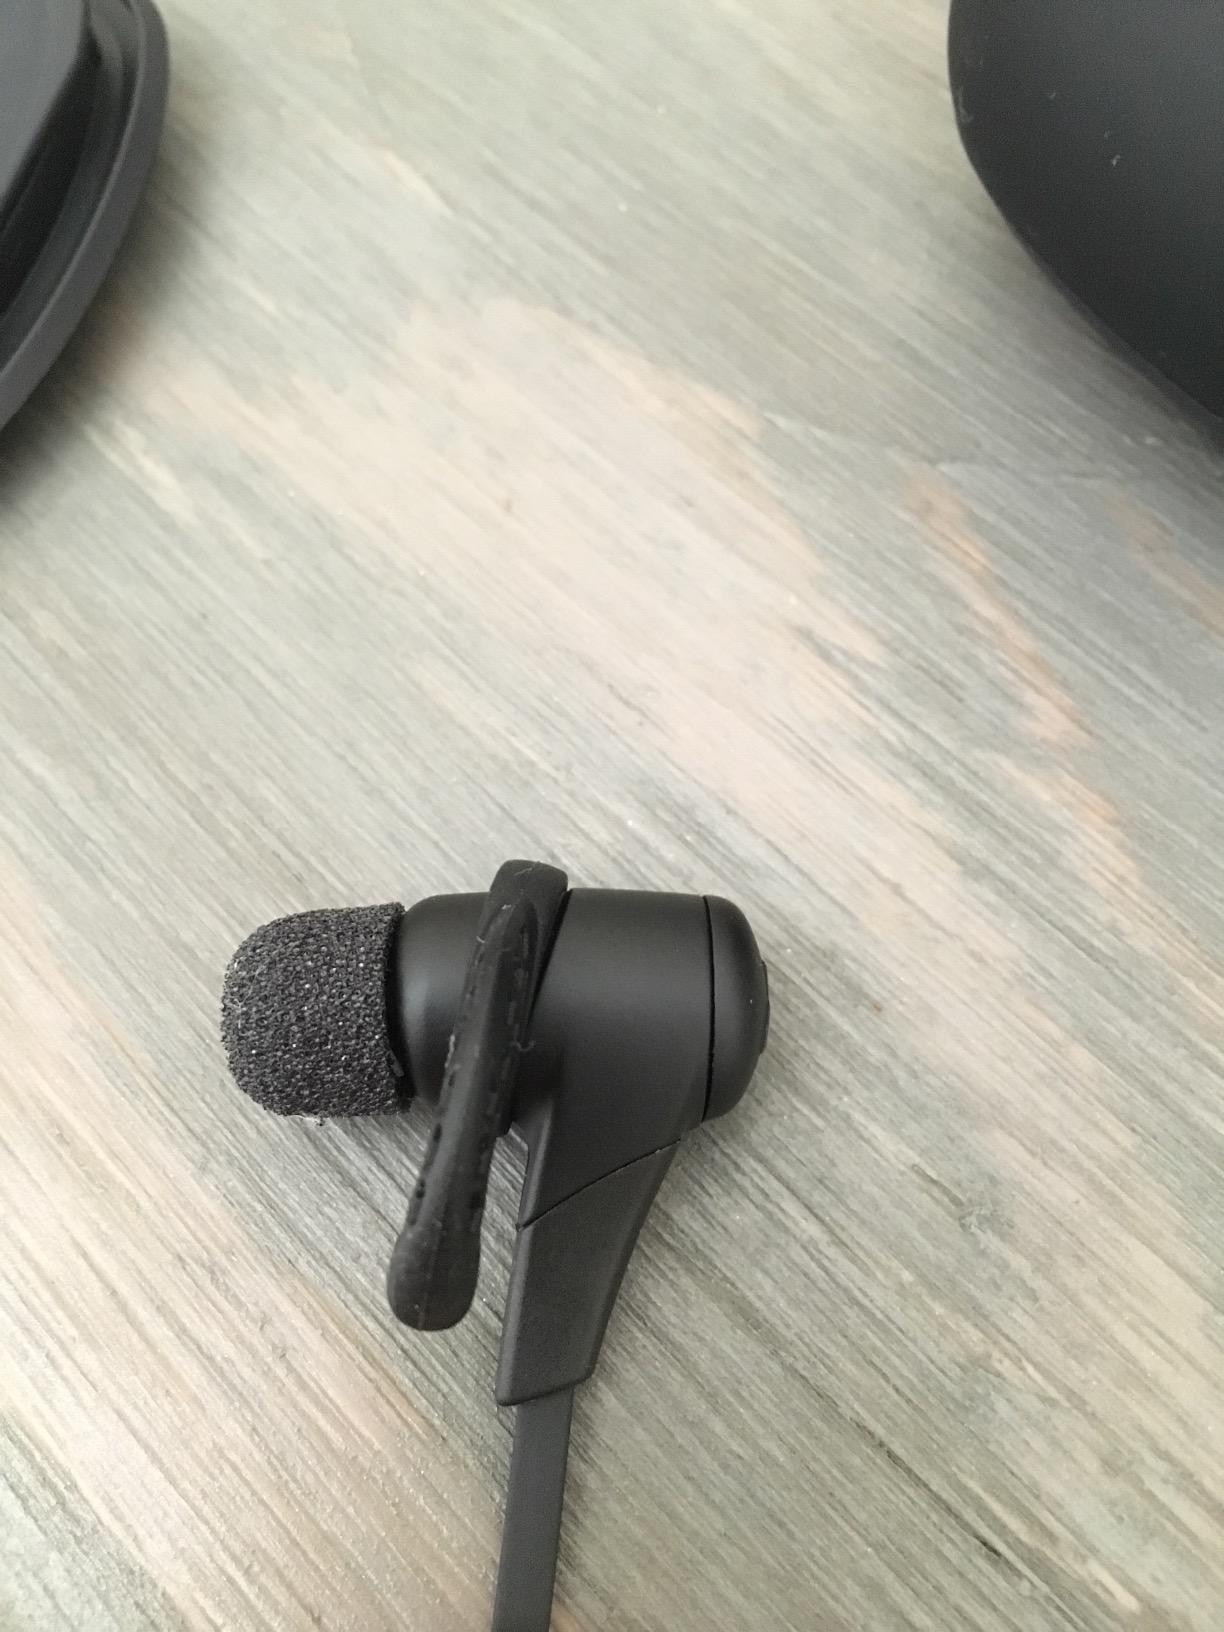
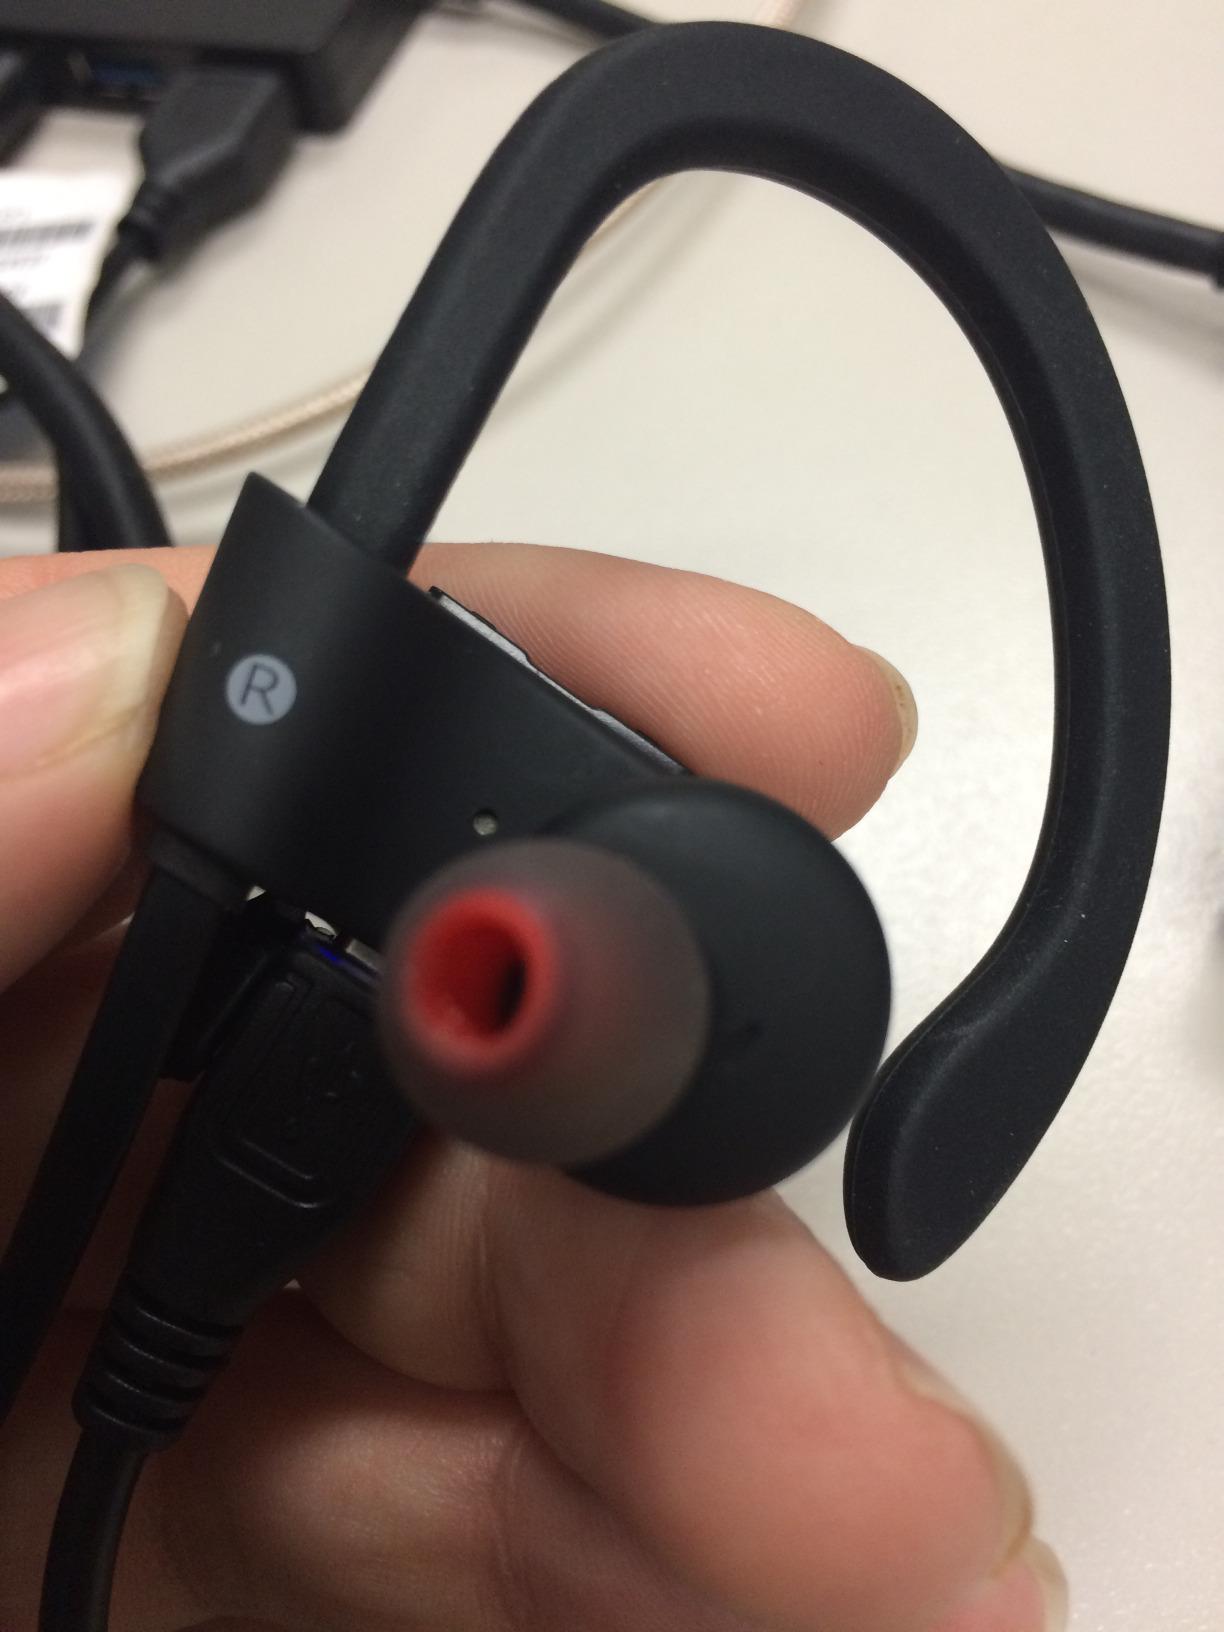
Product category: headphones
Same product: no